1994 Giro d'Italia

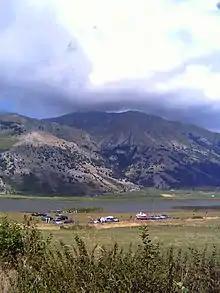
A mountain in the distance.

The route for the 1994 Giro d'Italia was unveiled by race director Carmine Castellano on 13 November 13, 1993, in Milan. The race route was leaked to the press before Castellano held the official presentation. It contained three time trial events, all of which were individual. There were ten stages containing high mountains, of which three had summit finishes: stage 4, to Campitello Matese; stage 20, to Les Deux Alpes; and stage 21, to Sestriere. Another stage with a mountain-top finish was stage 18, which consisted of a climbing time trial to the summit of the Passo dello Bocco. In total, the race featured of climbing. The organizers chose to include no rest days. When compared to the previous year's race, the race was longer, contained one less rest day, and one more stage. The race was televised in Italy by Mediaset TV.